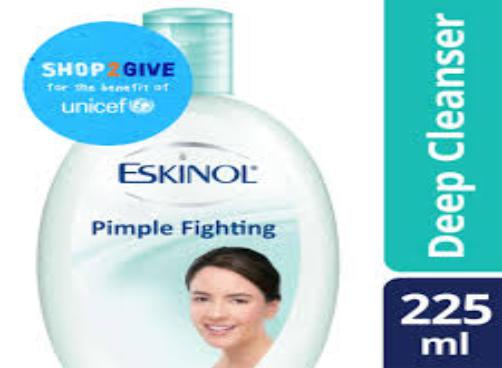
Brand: EskinoL
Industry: Necessities